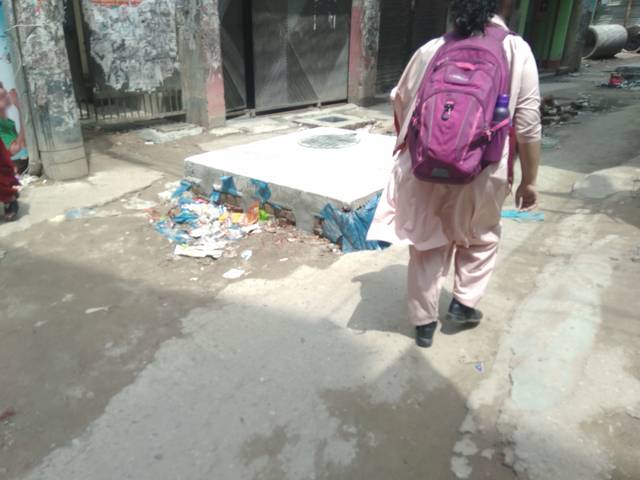
Region: Bangladesh
Coordinates: 23.803, 90.367